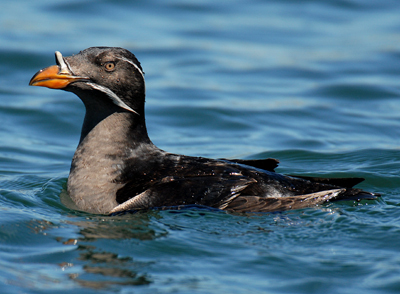
this is a grey bird with black wings and an orange beak.
the bird has a grey curved head with an orange beak and a yellow eyering.
this is a grey bird with a black wing and a large orange beak.
this bird is black in color with a orange beak, and black eye rings.
this bird has grey crown, a grey breast, and an orange bill.
this bird is black with grey and has a very short beak.
this is a grey bird floating in water with a bright, orange bill. it also has stripes of white along its neck.
a medium sized black bird, with white eyebrows, and a short yellow bill.
bird with a thick yellow beak, a gray head, and black wings.
this bird is grey with black and has a long, pointy beak.
Species: Rhinoceros Auklet